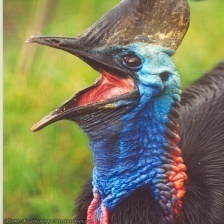
Species: CASSOWARY
Scientific name: CASUARIUS